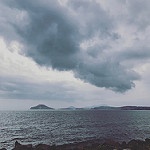
Label: sea